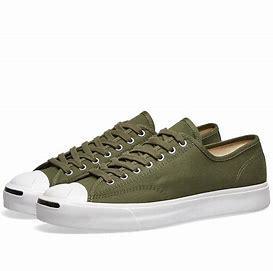
Brand: Converse
Model: Jack Purcell